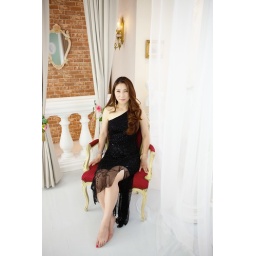
Model in red and gold chair in front of balustrade and mirror in a space decorated like a regal, fairy-tale like European house.